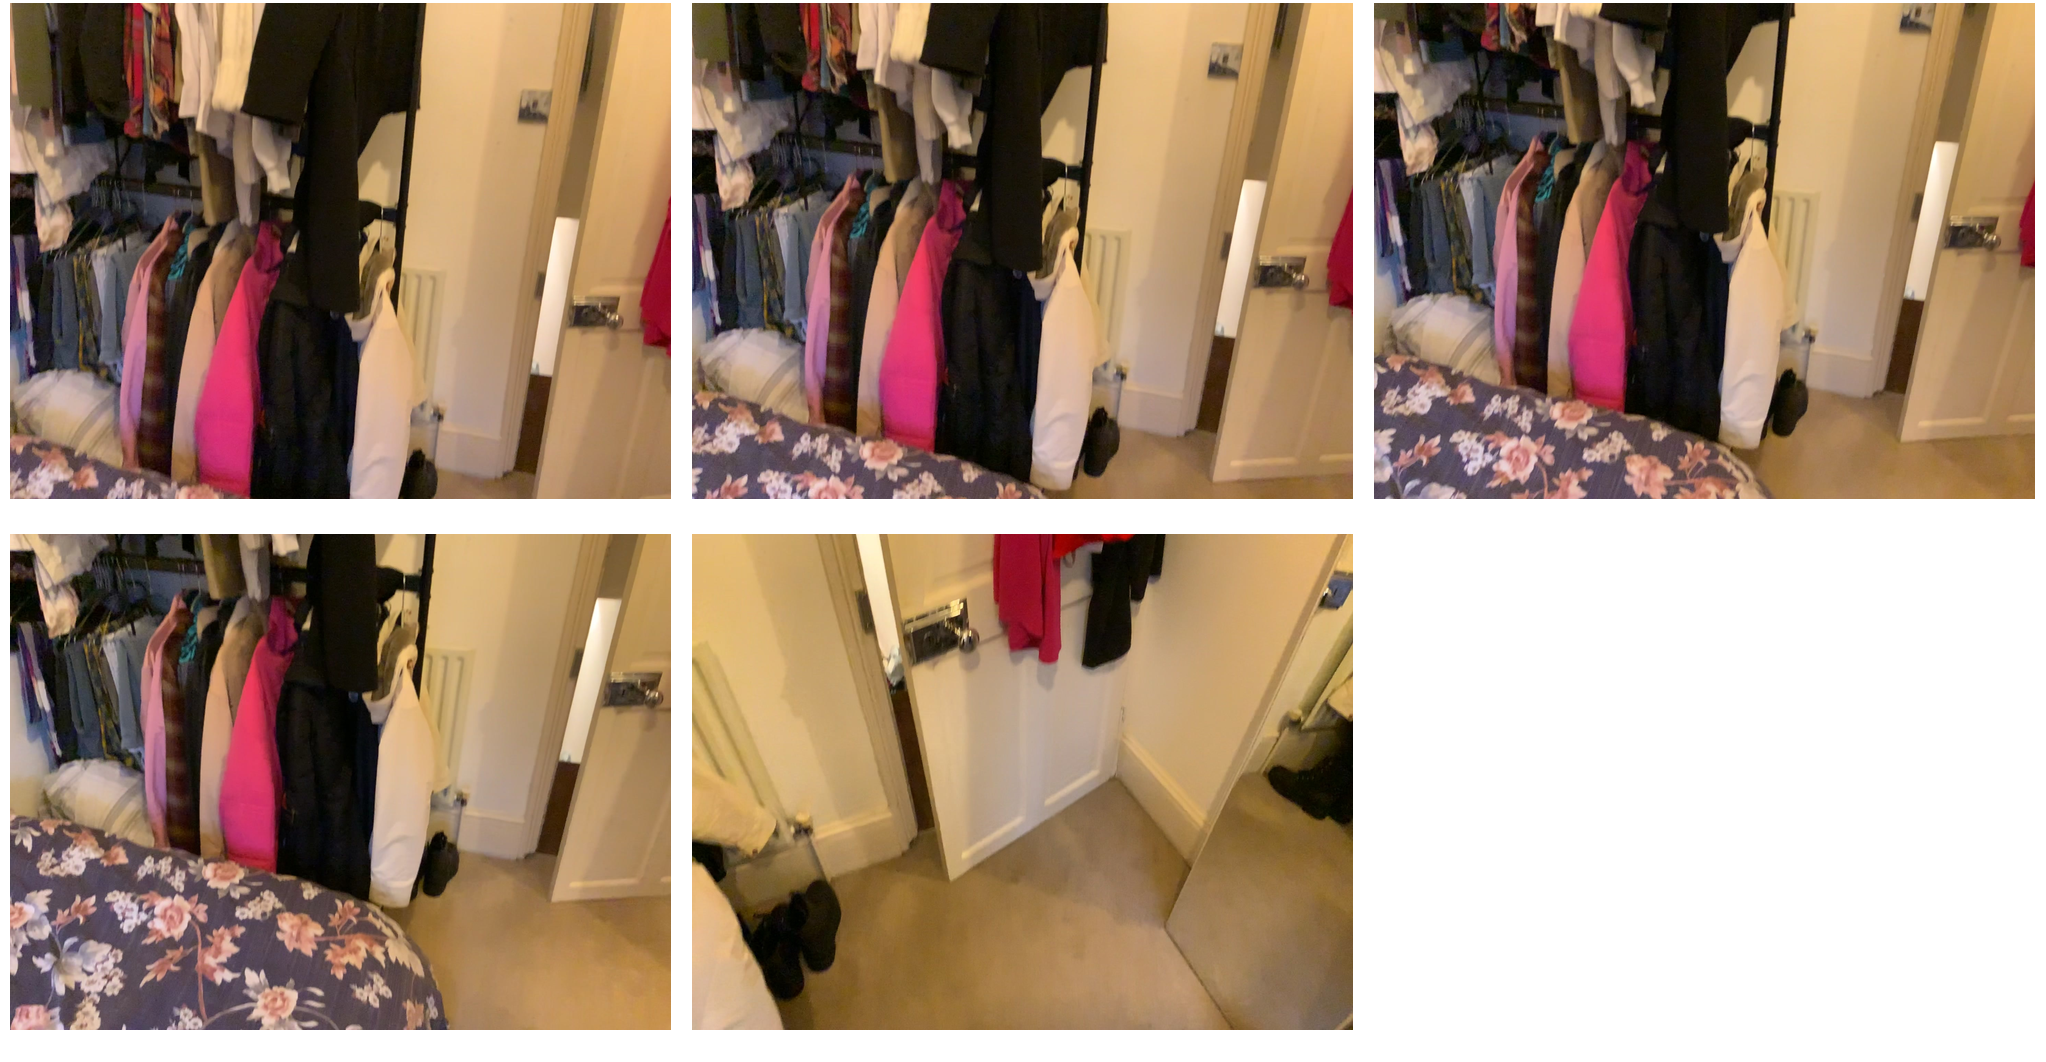Task instruction: Open the door.
Answer: {"task_instruction": "Open the door.", "nodes": ["handle", "door"], "edges": [{"functional_relationship": "openorclose", "object1": "handle", "object2": "door", "spatial_relations": ["left_of", "in_front_of", "close"], "is_touching": true}], "action_type": "pull", "function_type": "open_close_control"}